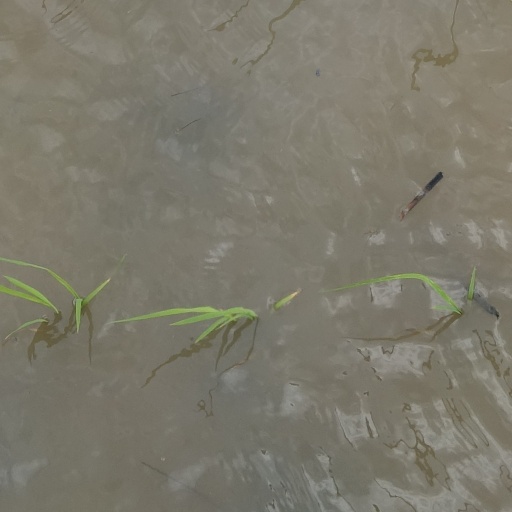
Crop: rice